Jerry Mumphrey

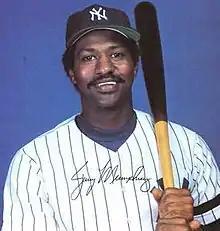
Mumphrey in 1981

Jerry Wayne Mumphrey (born September 9, 1952) is an American former professional baseball outfielder. He played in Major League Baseball for the St. Louis Cardinals (1974–79), San Diego Padres (1980), New York Yankees (1981–83), Houston Astros (1983–85) and Chicago Cubs (1986–88). Mumphrey was an All-Star in 1984.